Aruna Miller

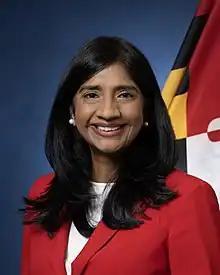
Official portrait, 2023

Aruna Miller (née Katragadda; born November 6, 1964) is an American politician and civil engineer serving as the tenth lieutenant governor of Maryland since 2023. A member of the Democratic Party, Miller previously represented District 15 in the Maryland House of Delegates from 2010 to 2019. Miller is the first South Asian woman elected lieutenant governor in the United States.